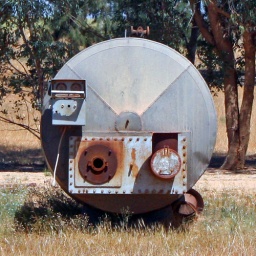
out of use tanker in a field on the road north to sabratha